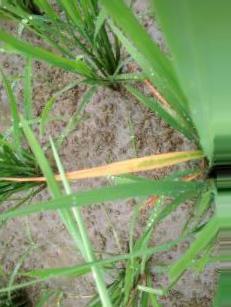
Nhãn: Tungro virus